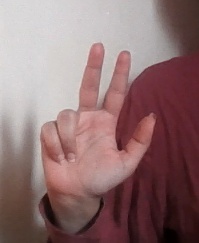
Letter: al